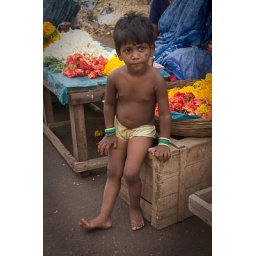
Little boy by flower stand